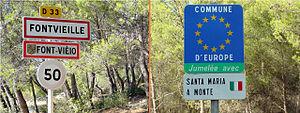
Panneaux à Fontvieille qui rappellent le jumelage avec Santa Maria a Monte
Fontvieille est une commune française située dans le département des Bouches-du-Rhône en région Provence-Alpes-Côte d'Azur.